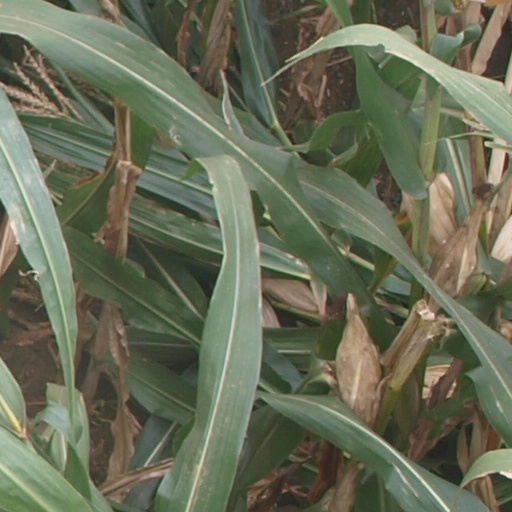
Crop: maize; corn